John Okemos

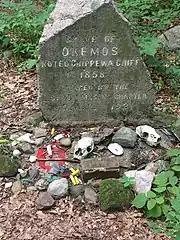
Gravesite of Chief John Okemos

By the 1830s, Okemos was recognized as a leader not only of the Saginaw Chippewa, but of many other Ojibwa bands. He also acted as a leader of some Ottawa and Potawatomi groups who lived south of the Red Cedar River. A Michigan state historical marker in Meridian Township indicates the area where Okemos and his people lived during this time.